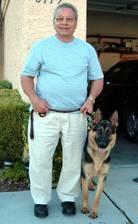
dog